Bergenwood, North Bergen

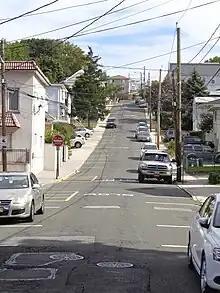
Residential street in Bergenwood

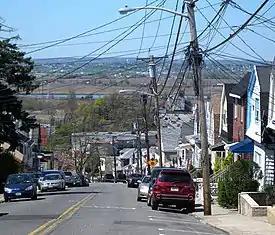
Looking west to the Meadowlands

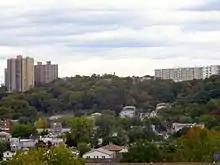
Western slope of North Bergen looking north

Bergenwood is a long narrow district of North Bergen, New Jersey in the northern central part of the township between Kennedy Boulevard and Tonnelle Avenue, characterized by the steep slopes on the west side of the Hudson Palisades as they descend to the New Jersey Meadowlands.